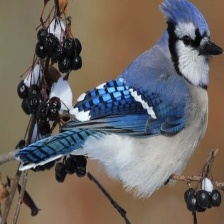
Species: CHARA DE COLLAR
Scientific name: CYANOLYCA ARMILLATA